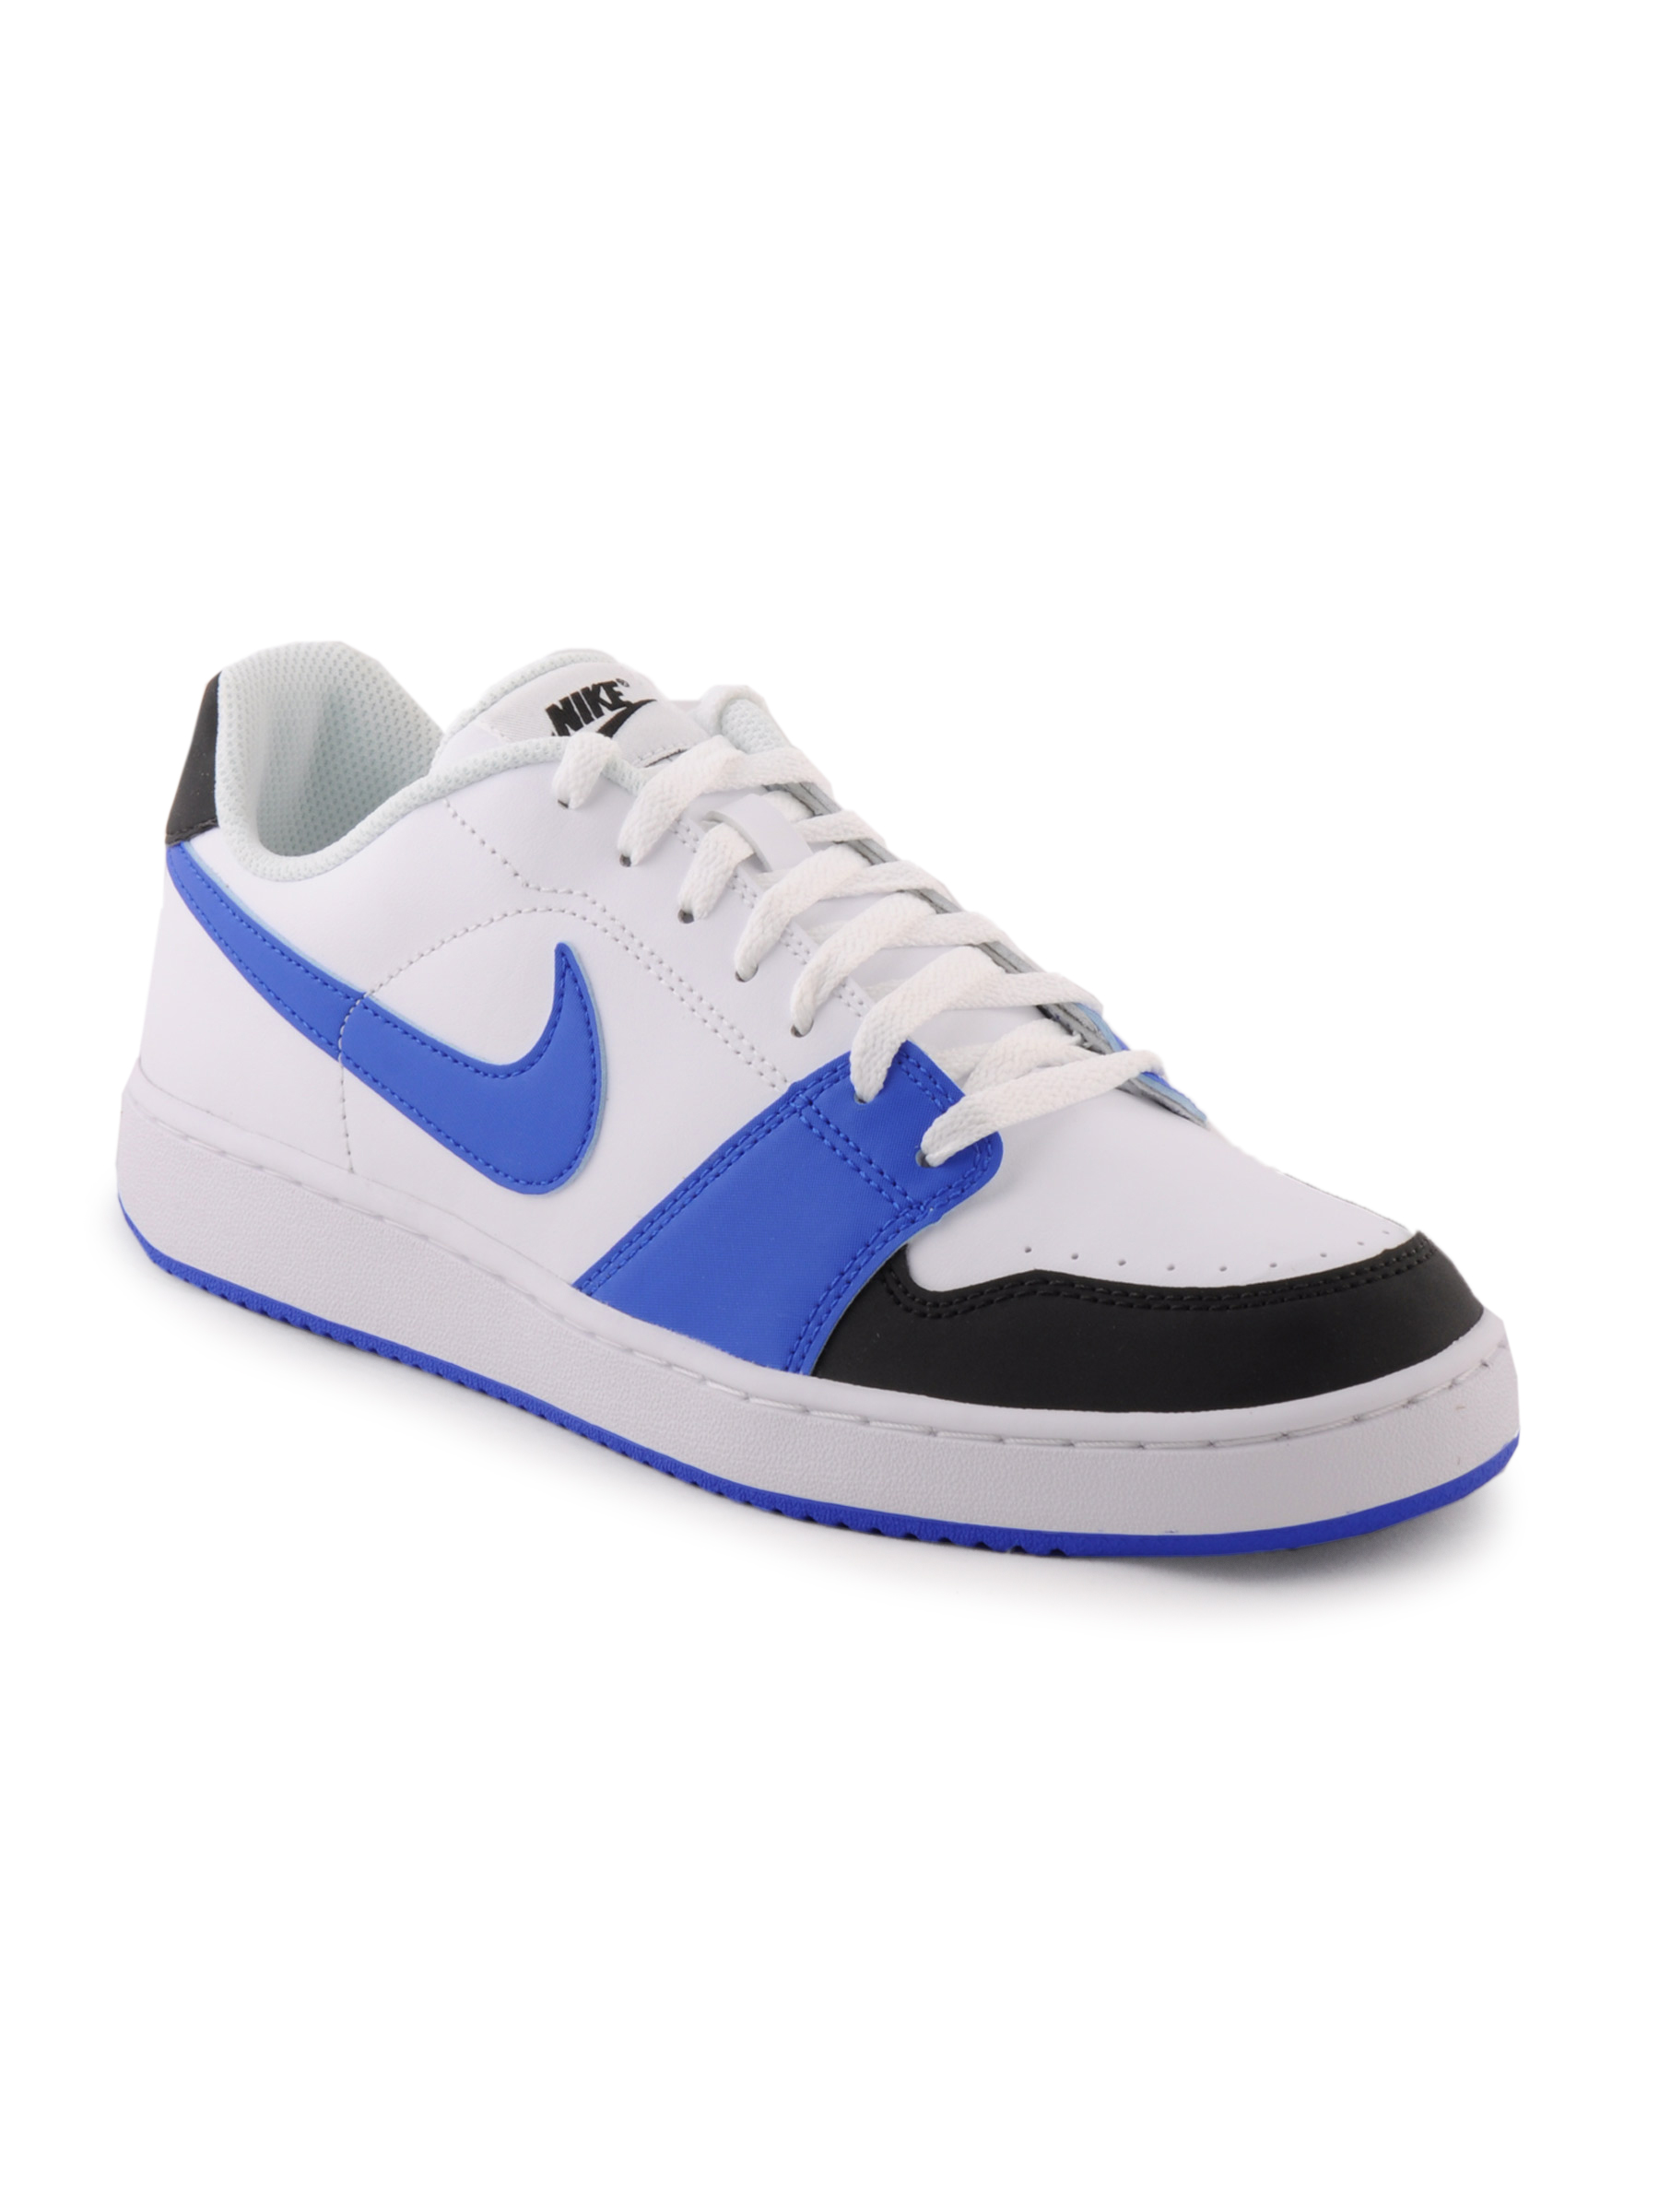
Nike Men Backboard White Casual Shoes
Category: Footwear / Shoes / Casual Shoes
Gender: Men
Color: White
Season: Fall 2011
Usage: Casual